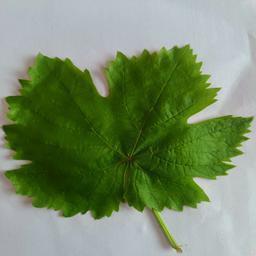
Label: Healthy Leaves